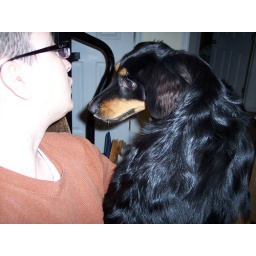
[February 2008] Abbey sitting in daddy's lap in the office chair... she likes to be the center of attention.